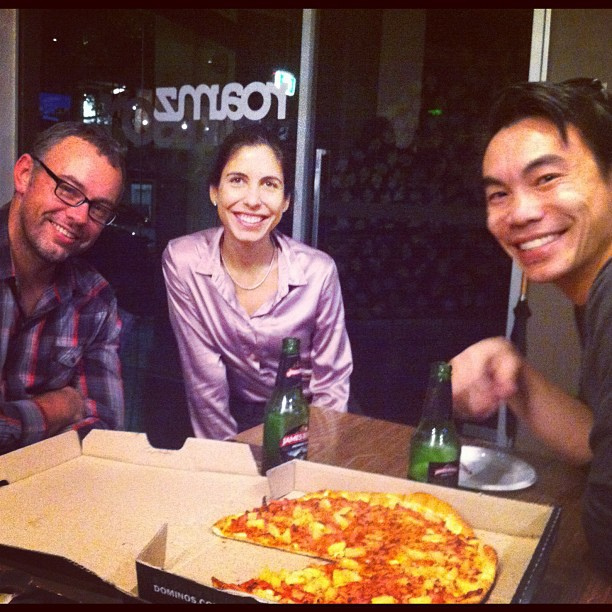
user: Given an image and a question. Answer the question in a short answer. Question: What is used to make the container of that food? Short Answer:
assistant: cardboard